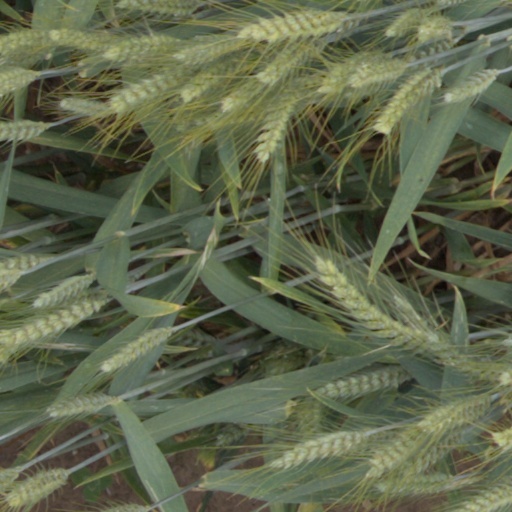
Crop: wheat